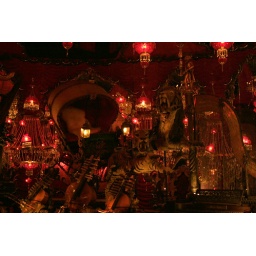
A troika pulled by a lion and a tiger in the Tchaikovsky playing red room at the House on the Rock